Dave Gallaher

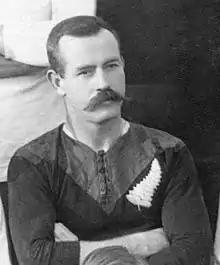
Gallaher in 1905 during the Originals' tour

David Gallaher (30October 1873 – 4October 1917) was an Irish-born New Zealand rugby union footballer best remembered as the captain of the "Original All Blacks"—the 1905–06 New Zealand national team, the first representative New Zealand side to tour the British Isles. Under Gallaher's leadership the Originals won 34 out of 35 matches over the course of tour, including legs in France and North America; the New Zealanders scored 976 points and conceded only 59. Before returning home he co-wrote the classic rugby text "The Complete Rugby Footballer" with his vice-captain Billy Stead. Gallaher retired as a player after the 1905–06 tour and took up coaching and selecting; he was a selector for both Auckland and New Zealand for most of the following decade.